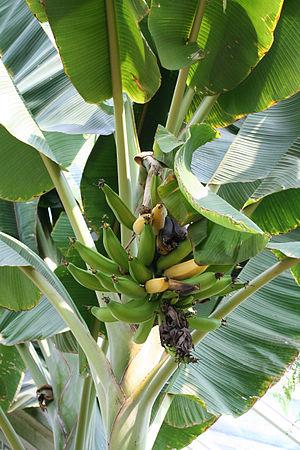
Meise (Belgique), Jardin botanique national de Belgique - Musa (sp.) - Linnaeus 1753 - Bananier.